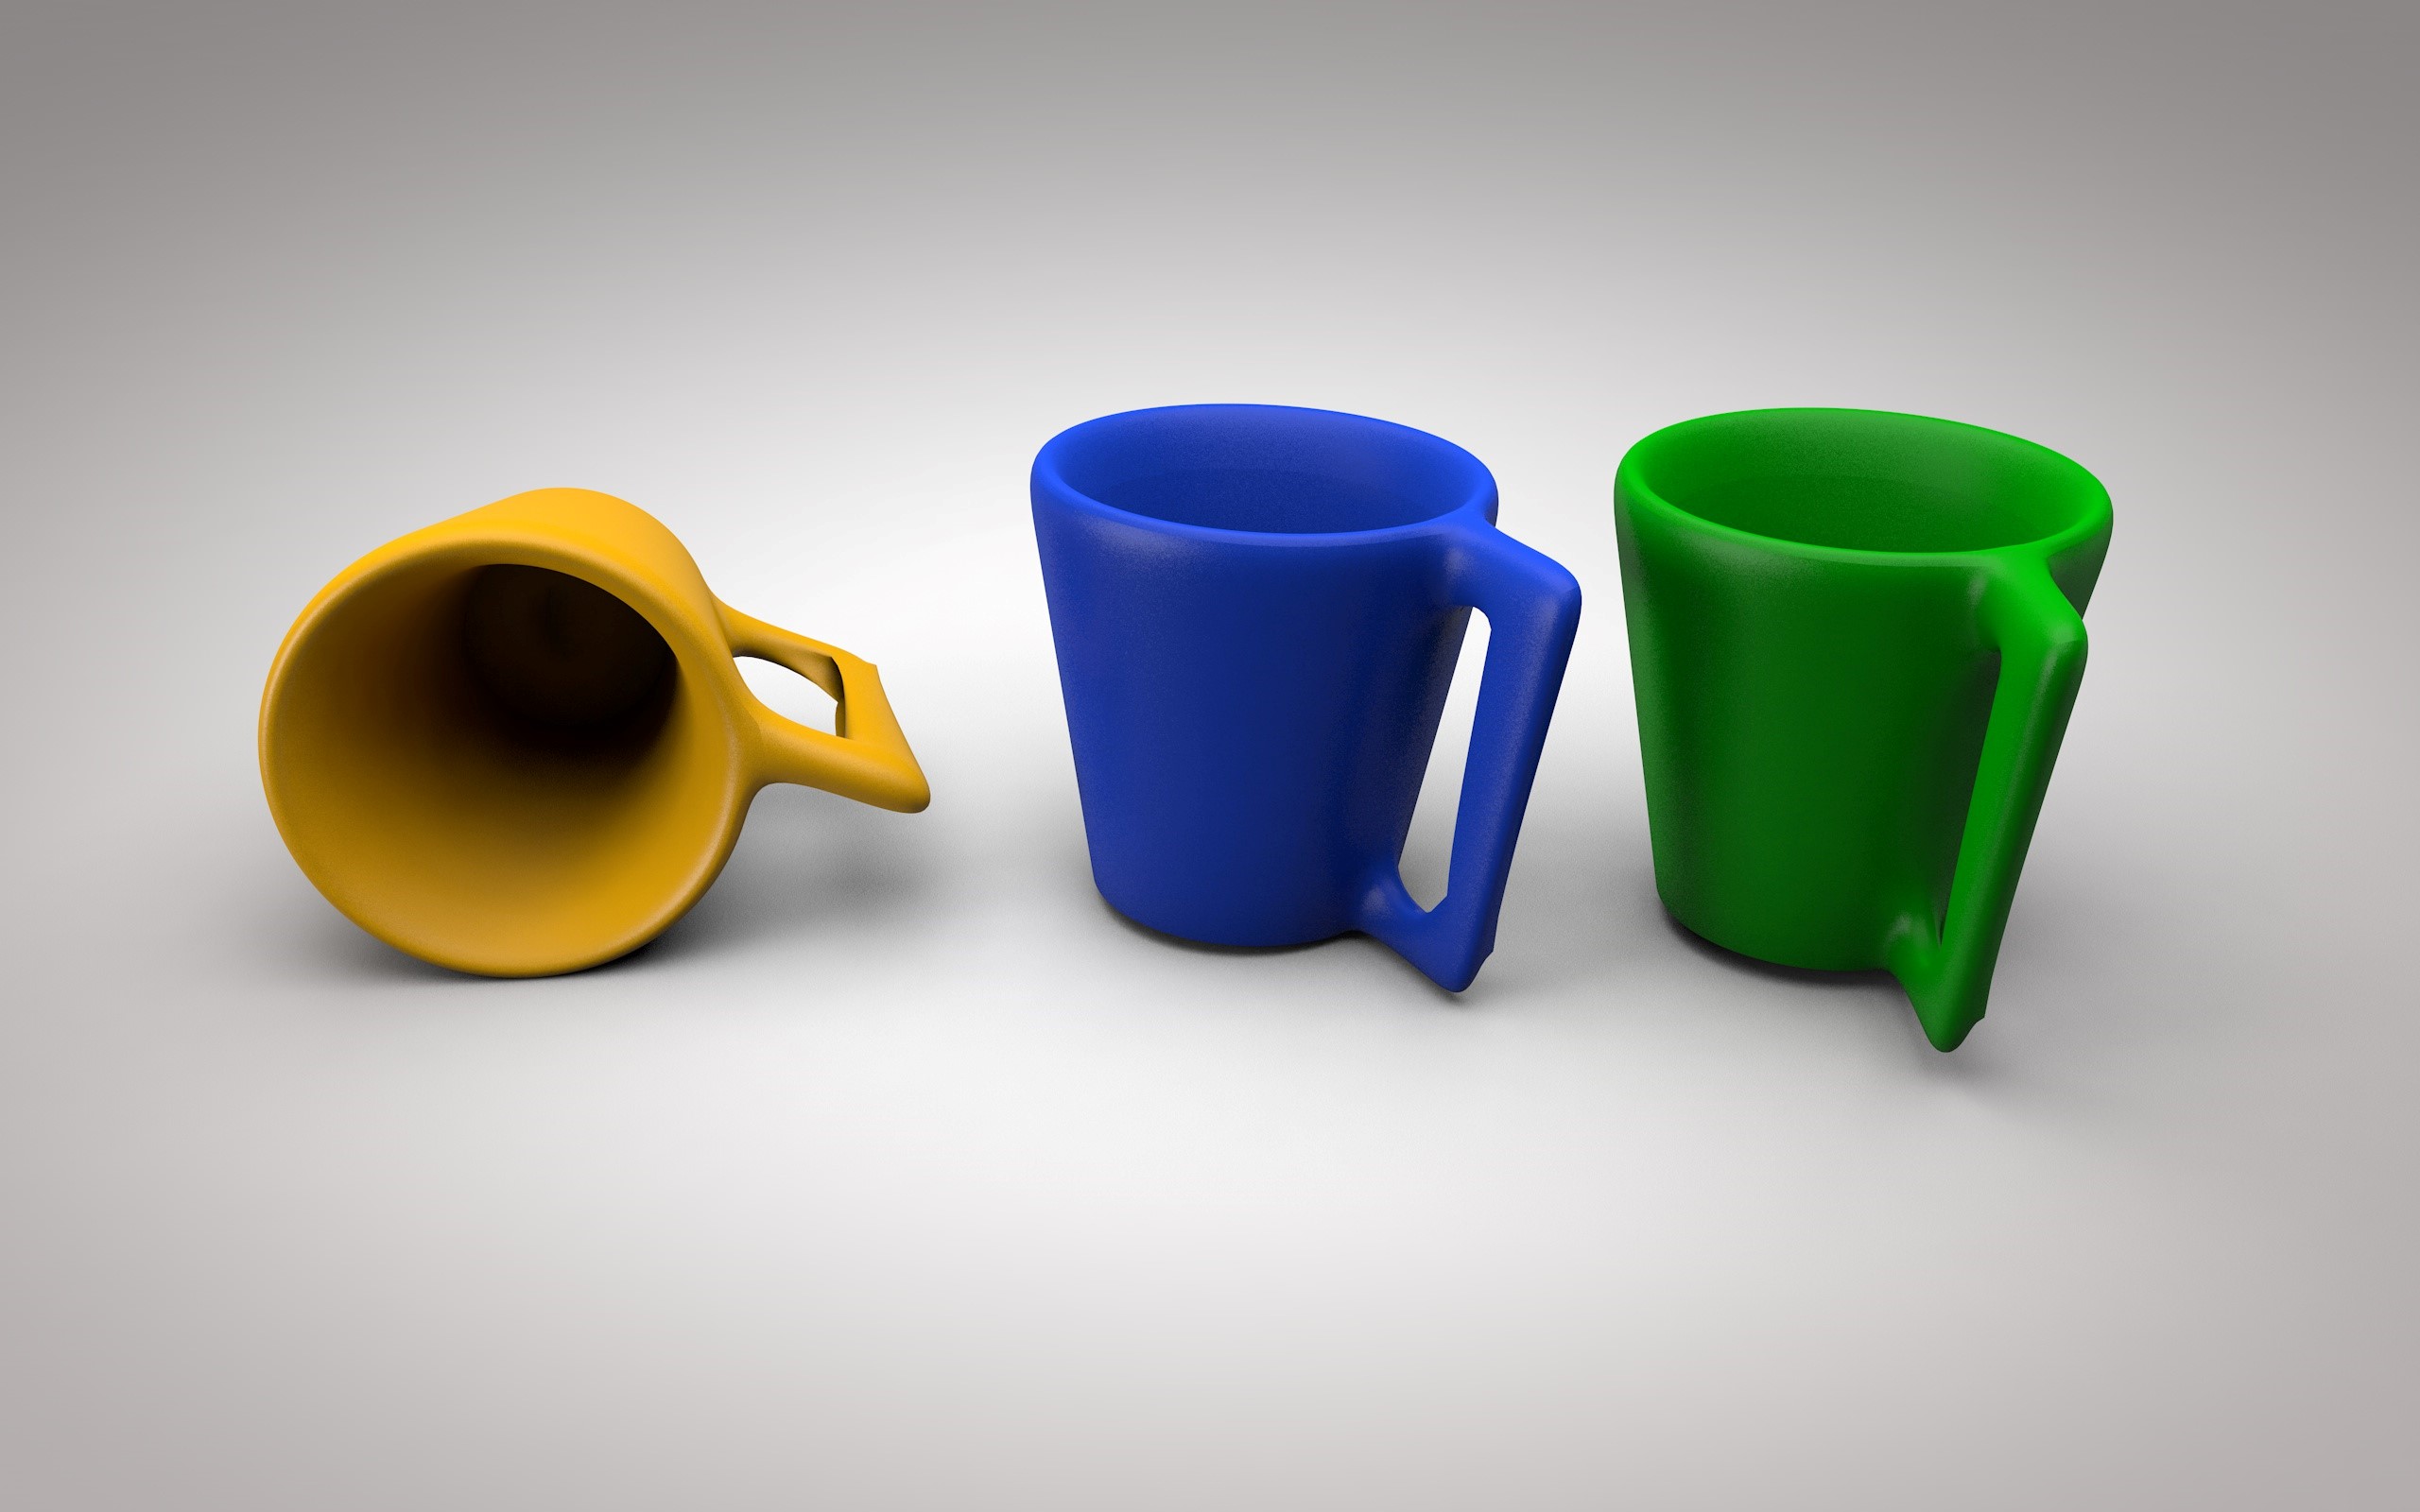
plant, package, porcelain, refreshment, saucer, organic, object, mug, natural, new, nobody, sort, space, traditional, transparent, water, white, teatime, teabag, string, studio, taste, tea, milk, liquid, concept, closeup, cup, detail, drink, ceramic, breakfast, background, bag, beverage, black, flavor, floral, individual, isolated, kitchen, label, hot, herbal, food, freshness, green, healthy, aroma, yellow, product, coffee cup, tableware, product design, drinkware, plastic, still life photography, font